Karl-Friedrich Merten

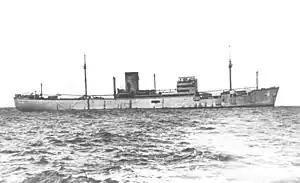
auxiliary cruiser "Atlantis"

Merten sailed on "Emden"s first training cruise, which began on 14 November 1926 and started in Wilhelmshaven. The journey took him and her crew around Africa to Indonesia and the Cocos Islands where was lost on 9 November 1914. There the crew held a commemoration on 15 March 1927. The journey then continued to Japan and Alaska down the west coast of North and South America, around Cape Horn. They celebrated Christmas and New Year's Day in Rio de Janeiro. From there they headed to Middle America and the Azores. Their final stopover was Vilagarcía de Arousa, Spain before they returned home on 14 March 1928.